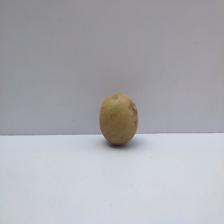
Size: Small